Kenilworth Road

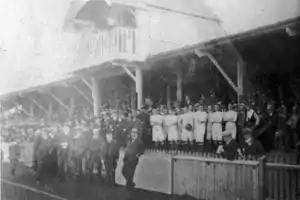
Kenilworth Road was opened in 1905

The ground has undergone several major changes since its original construction in 1905. The original Main Stand, boasting a press loft and a balcony above the roof, burnt down in 1921, and was replaced by the current stand before the 1922–23 campaign. The new Main Stand was split into two: the upper tier contained wooden seats, so there was a ban on smoking in the stand; the lower tier, which became known as the Enclosure, was terracing.